Chris Bell (poker player)

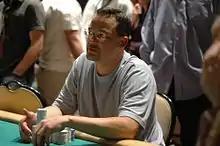
Bell playing in the WPT 2005 Mirage Poker Showdown.

Christopher Bell (born July 26, 1971, in St. Pauls, North Carolina) is an American professional poker player from Raleigh, North Carolina who won the 2010 World Series of Poker $5,000 Pot Limit Omaha Hi-Low Split-8 or Better event. He has also made three final tables at the World Poker Tour (WPT).